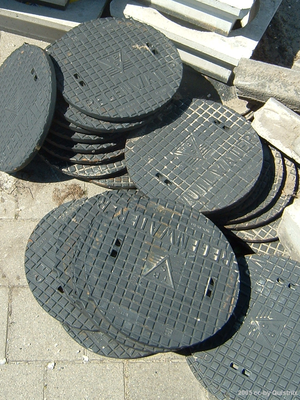
Également connue sous le nom de regard de chaussée, la plaque d'égout constitue le couvercle de la bouche d'égout. Sa vocation est prioritairement utilitaire et sécuritaire : il s'agit de limiter l'accès des réseaux d'assainissement souterrains aux seuls professionnels et d'éviter les accidents sur la voie publique. Son poids est pour ce faire élevé : plus de 50 kg.